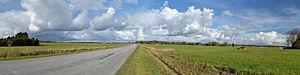
Tuula est un village de la commune de Saue du comté de Harju en Estonie.